Answer in natural language. Is Ladle (marked A) behind island countertop with black color (marked B)? Choose between the following options: yes or no
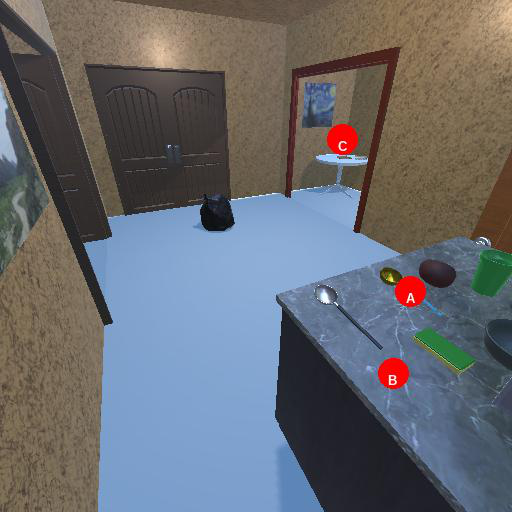
<answer>no</answer>